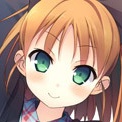
Portrait style: Anime Portrait